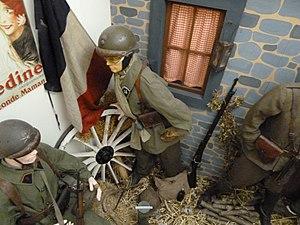
Soldats français en nouvelle tenue
Le 14ᵉ régiment de dragons, est une unité de cavalerie de l'armée française, créé sous la Révolution à partir du régiment de Chartres dragons, un régiment français d'Ancien Régime actuellement dissoute.